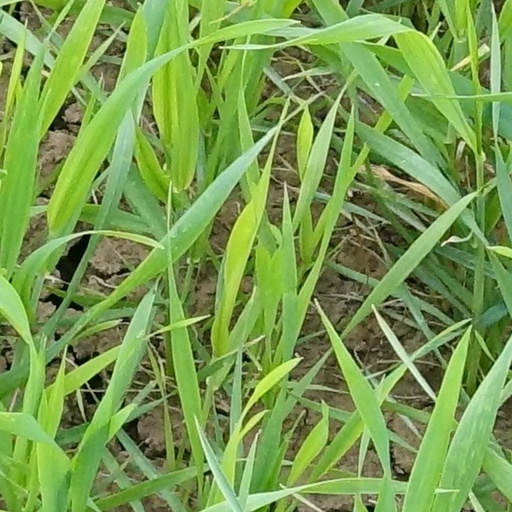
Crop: wheat